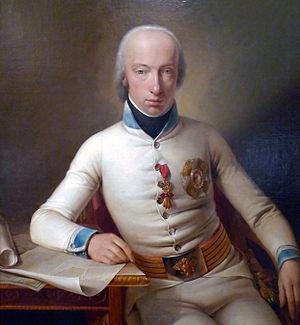
Jean-Baptiste Jourdan, né le 29 avril 1762 à Limoges dans la Haute-Vienne et mort le 23 novembre 1833 à Paris, est un militaire français ayant accédé à la dignité de maréchal d'Empire. Fils de chirurgien, il est éduqué par son oncle à la mort de ses parents et décide de s'engager dans l'armée royale. Après une courte participation à la guerre d'indépendance des États-Unis, il retourne à la vie civile et s'installe à Limoges à la tête d'un petit commerce. Au moment où éclate la Révolution française, il adhère aux idées républicaines, ce qui lui permet d'obtenir le commandement d'un bataillon de volontaires.